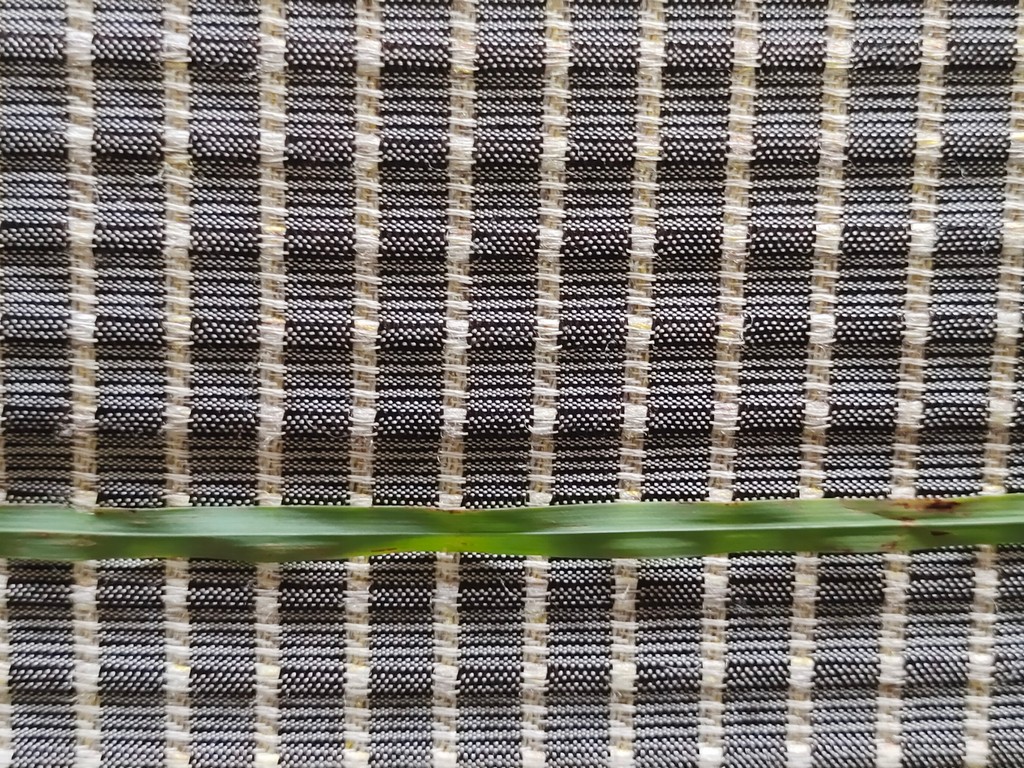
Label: Unhealthy